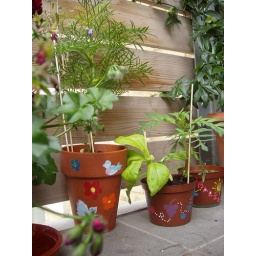
in home painted pots